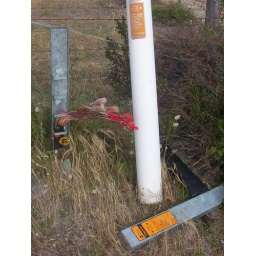
The Telstra phone pole near my house vandalised but still working (just). I have reported it 2 days running